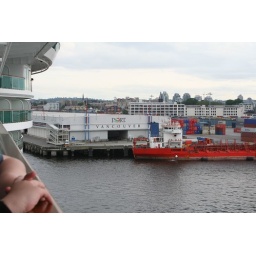
View as our ship pulled away from the terminal in Vancouver...taken from our balcony (Serenade of the Seas).